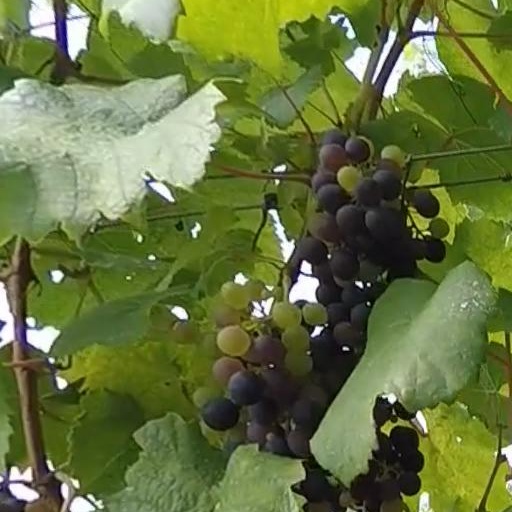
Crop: grape